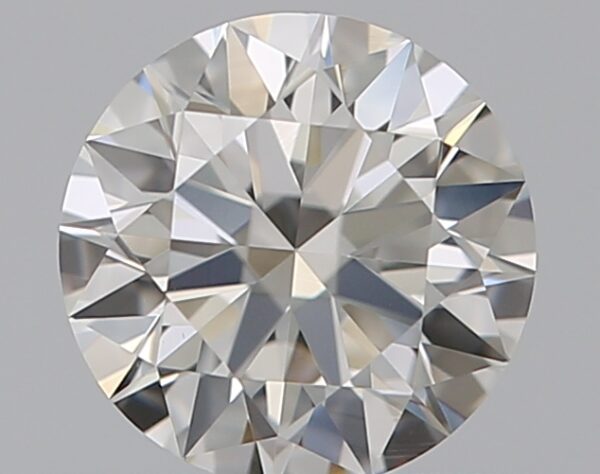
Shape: round
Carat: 0.5
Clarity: VS1
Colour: H
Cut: EX
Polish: EX
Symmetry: EX
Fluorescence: N
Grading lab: GIA
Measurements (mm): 5.09 x 5.1 x 3.12